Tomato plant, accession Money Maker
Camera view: bottom (45 deg); turntable rotation: 0 degrees
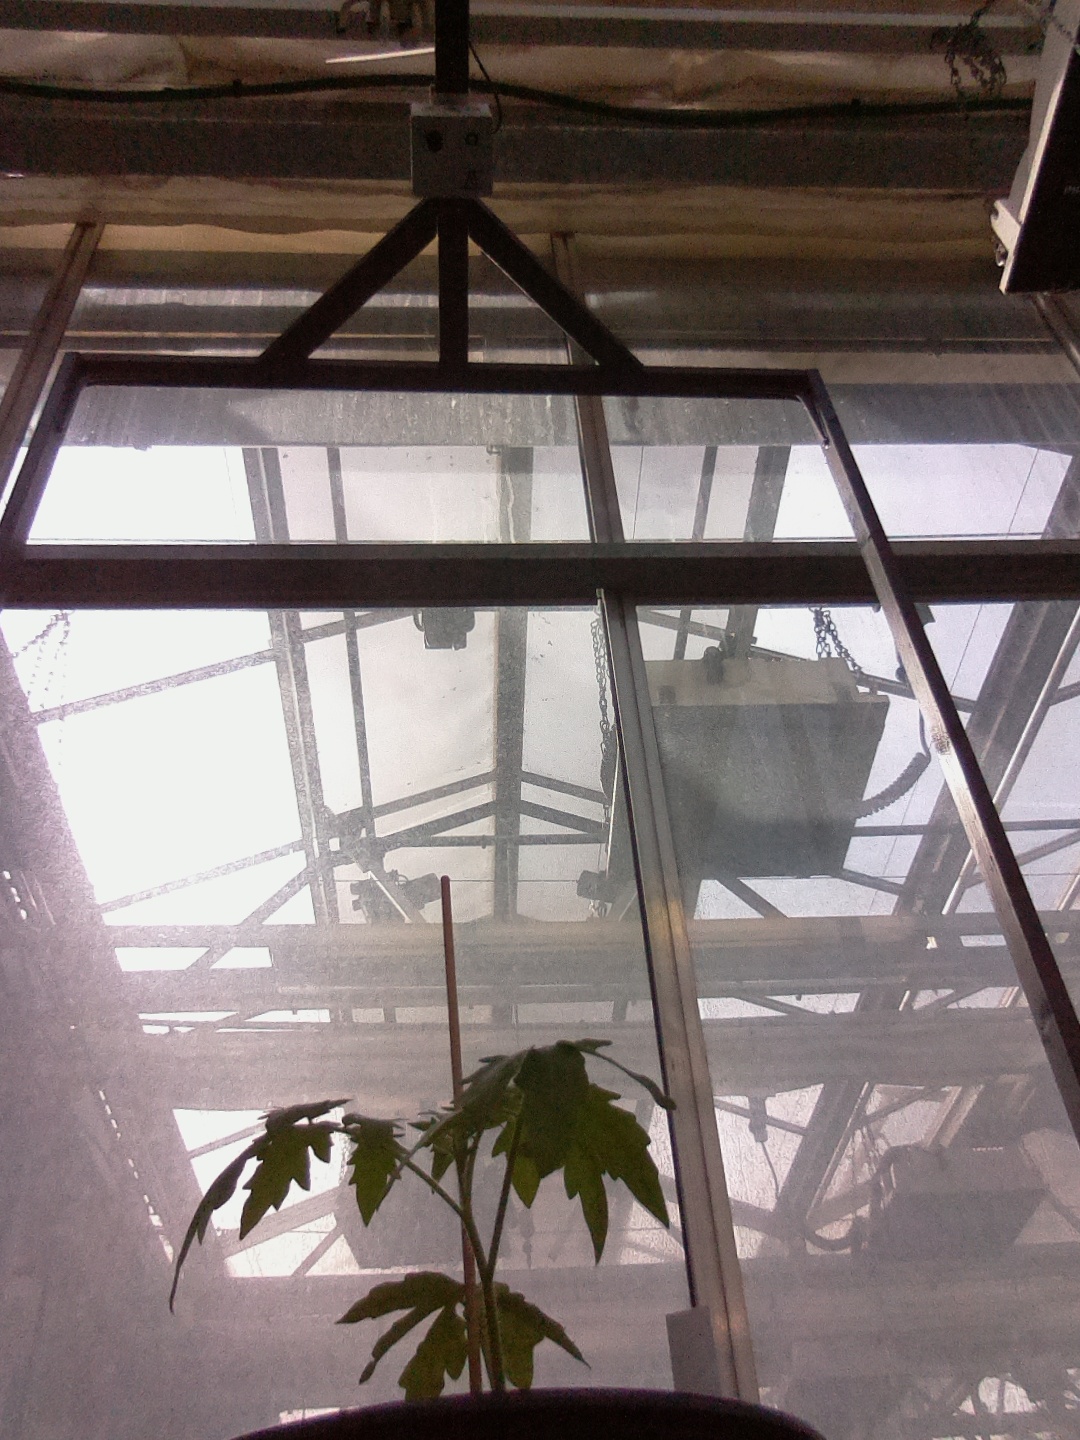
BBCH growth stage 13: 6 of true leaves visible